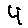
Label: 4